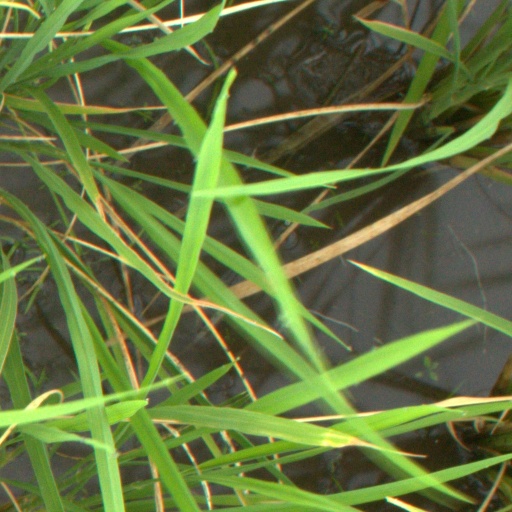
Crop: rice